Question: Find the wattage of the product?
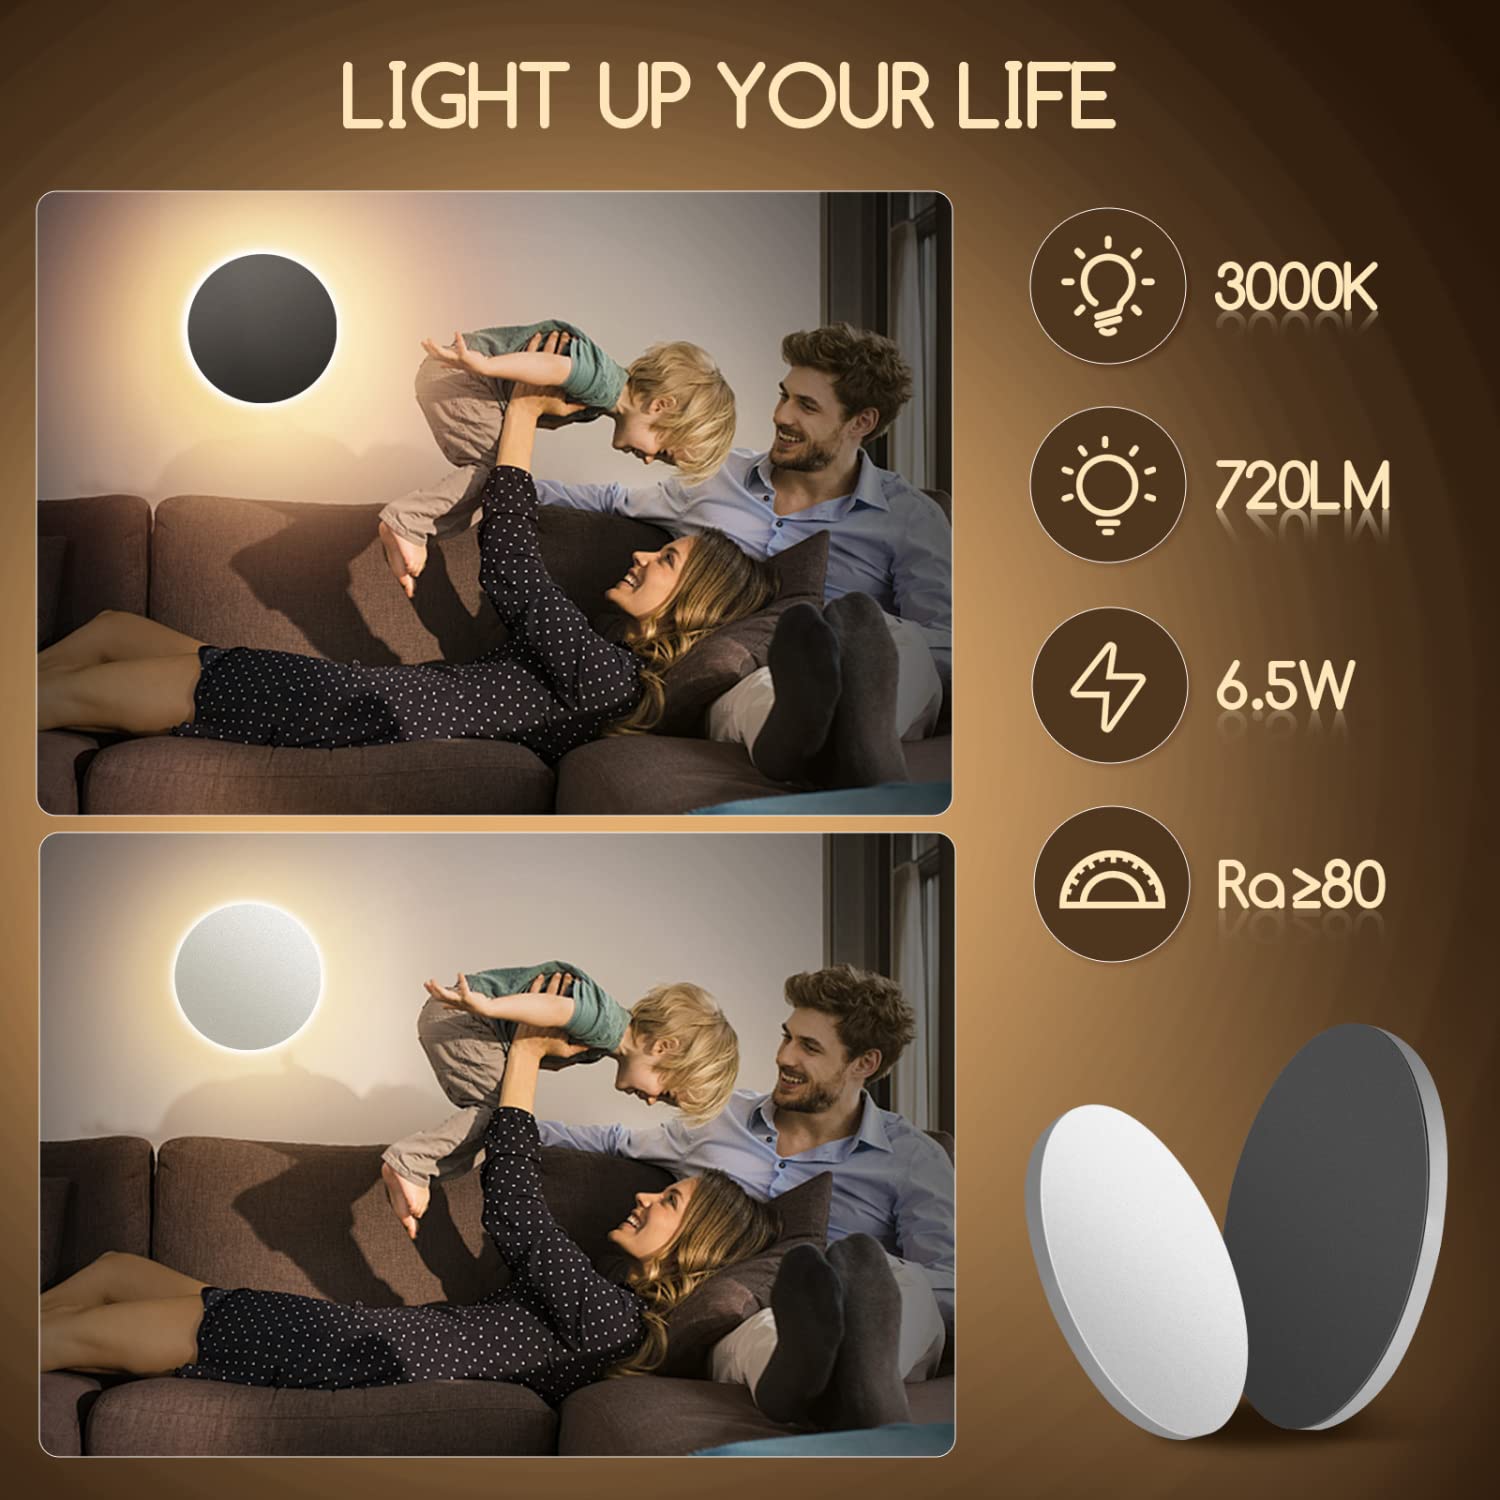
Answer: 6.5 watt